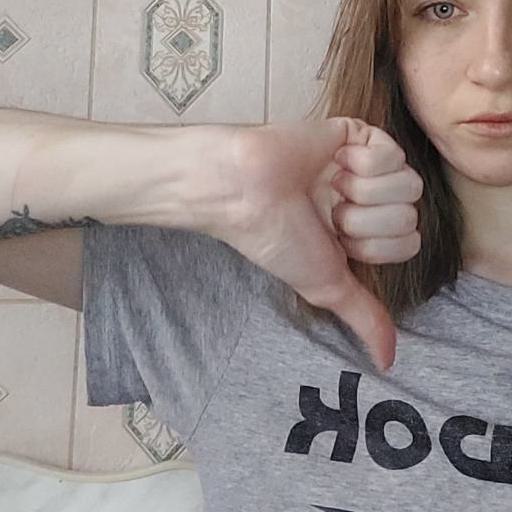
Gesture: dislike